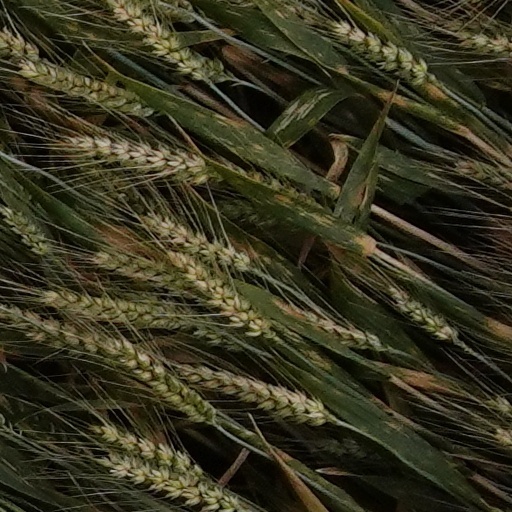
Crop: wheat